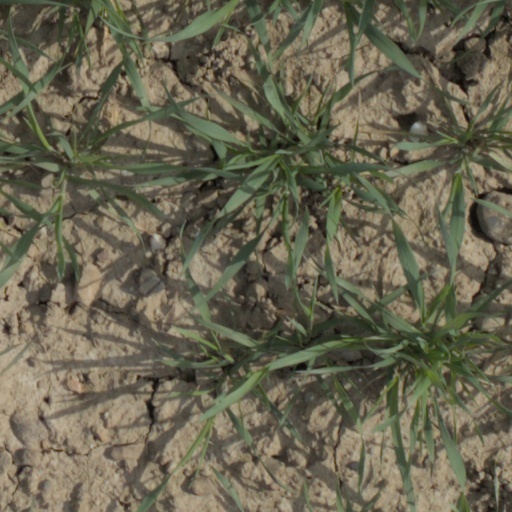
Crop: wheat